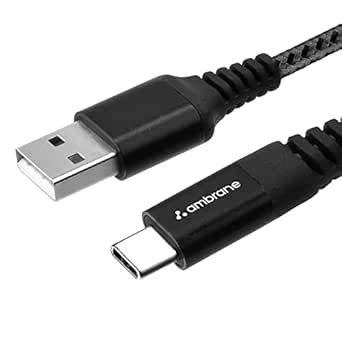
Ambrane Unbreakable 60W / 3A Fast Charging 1.5m Braided Type C Cable for Smartphones
Category: Computers&Accessories
Price: 199 (list price: 349)
Rating: 4.0 (43,994 ratings)
About this product: Compatible with all Type C enabled devices, be it an android smartphone (Mi, Samsung, Oppo, Vivo, Realme, OnePlus, etc), tablet, laptop (Macbook, Chromebook, etc)|Supports Quick Charging (2.0/3.0)|Unbreakable – Made of special braided outer with rugged interior bindings, it is ultra-durable cable that won’t be affected by daily rough usage|Ideal Length – It has ideal length of 1.5 meters which is neither too short like your typical 1meter cable or too long like a 2meters cable|Supports maximum 3A fast charging and 480 Mbps data transfer speed|6 months manufacturer warranty from the date of purchase